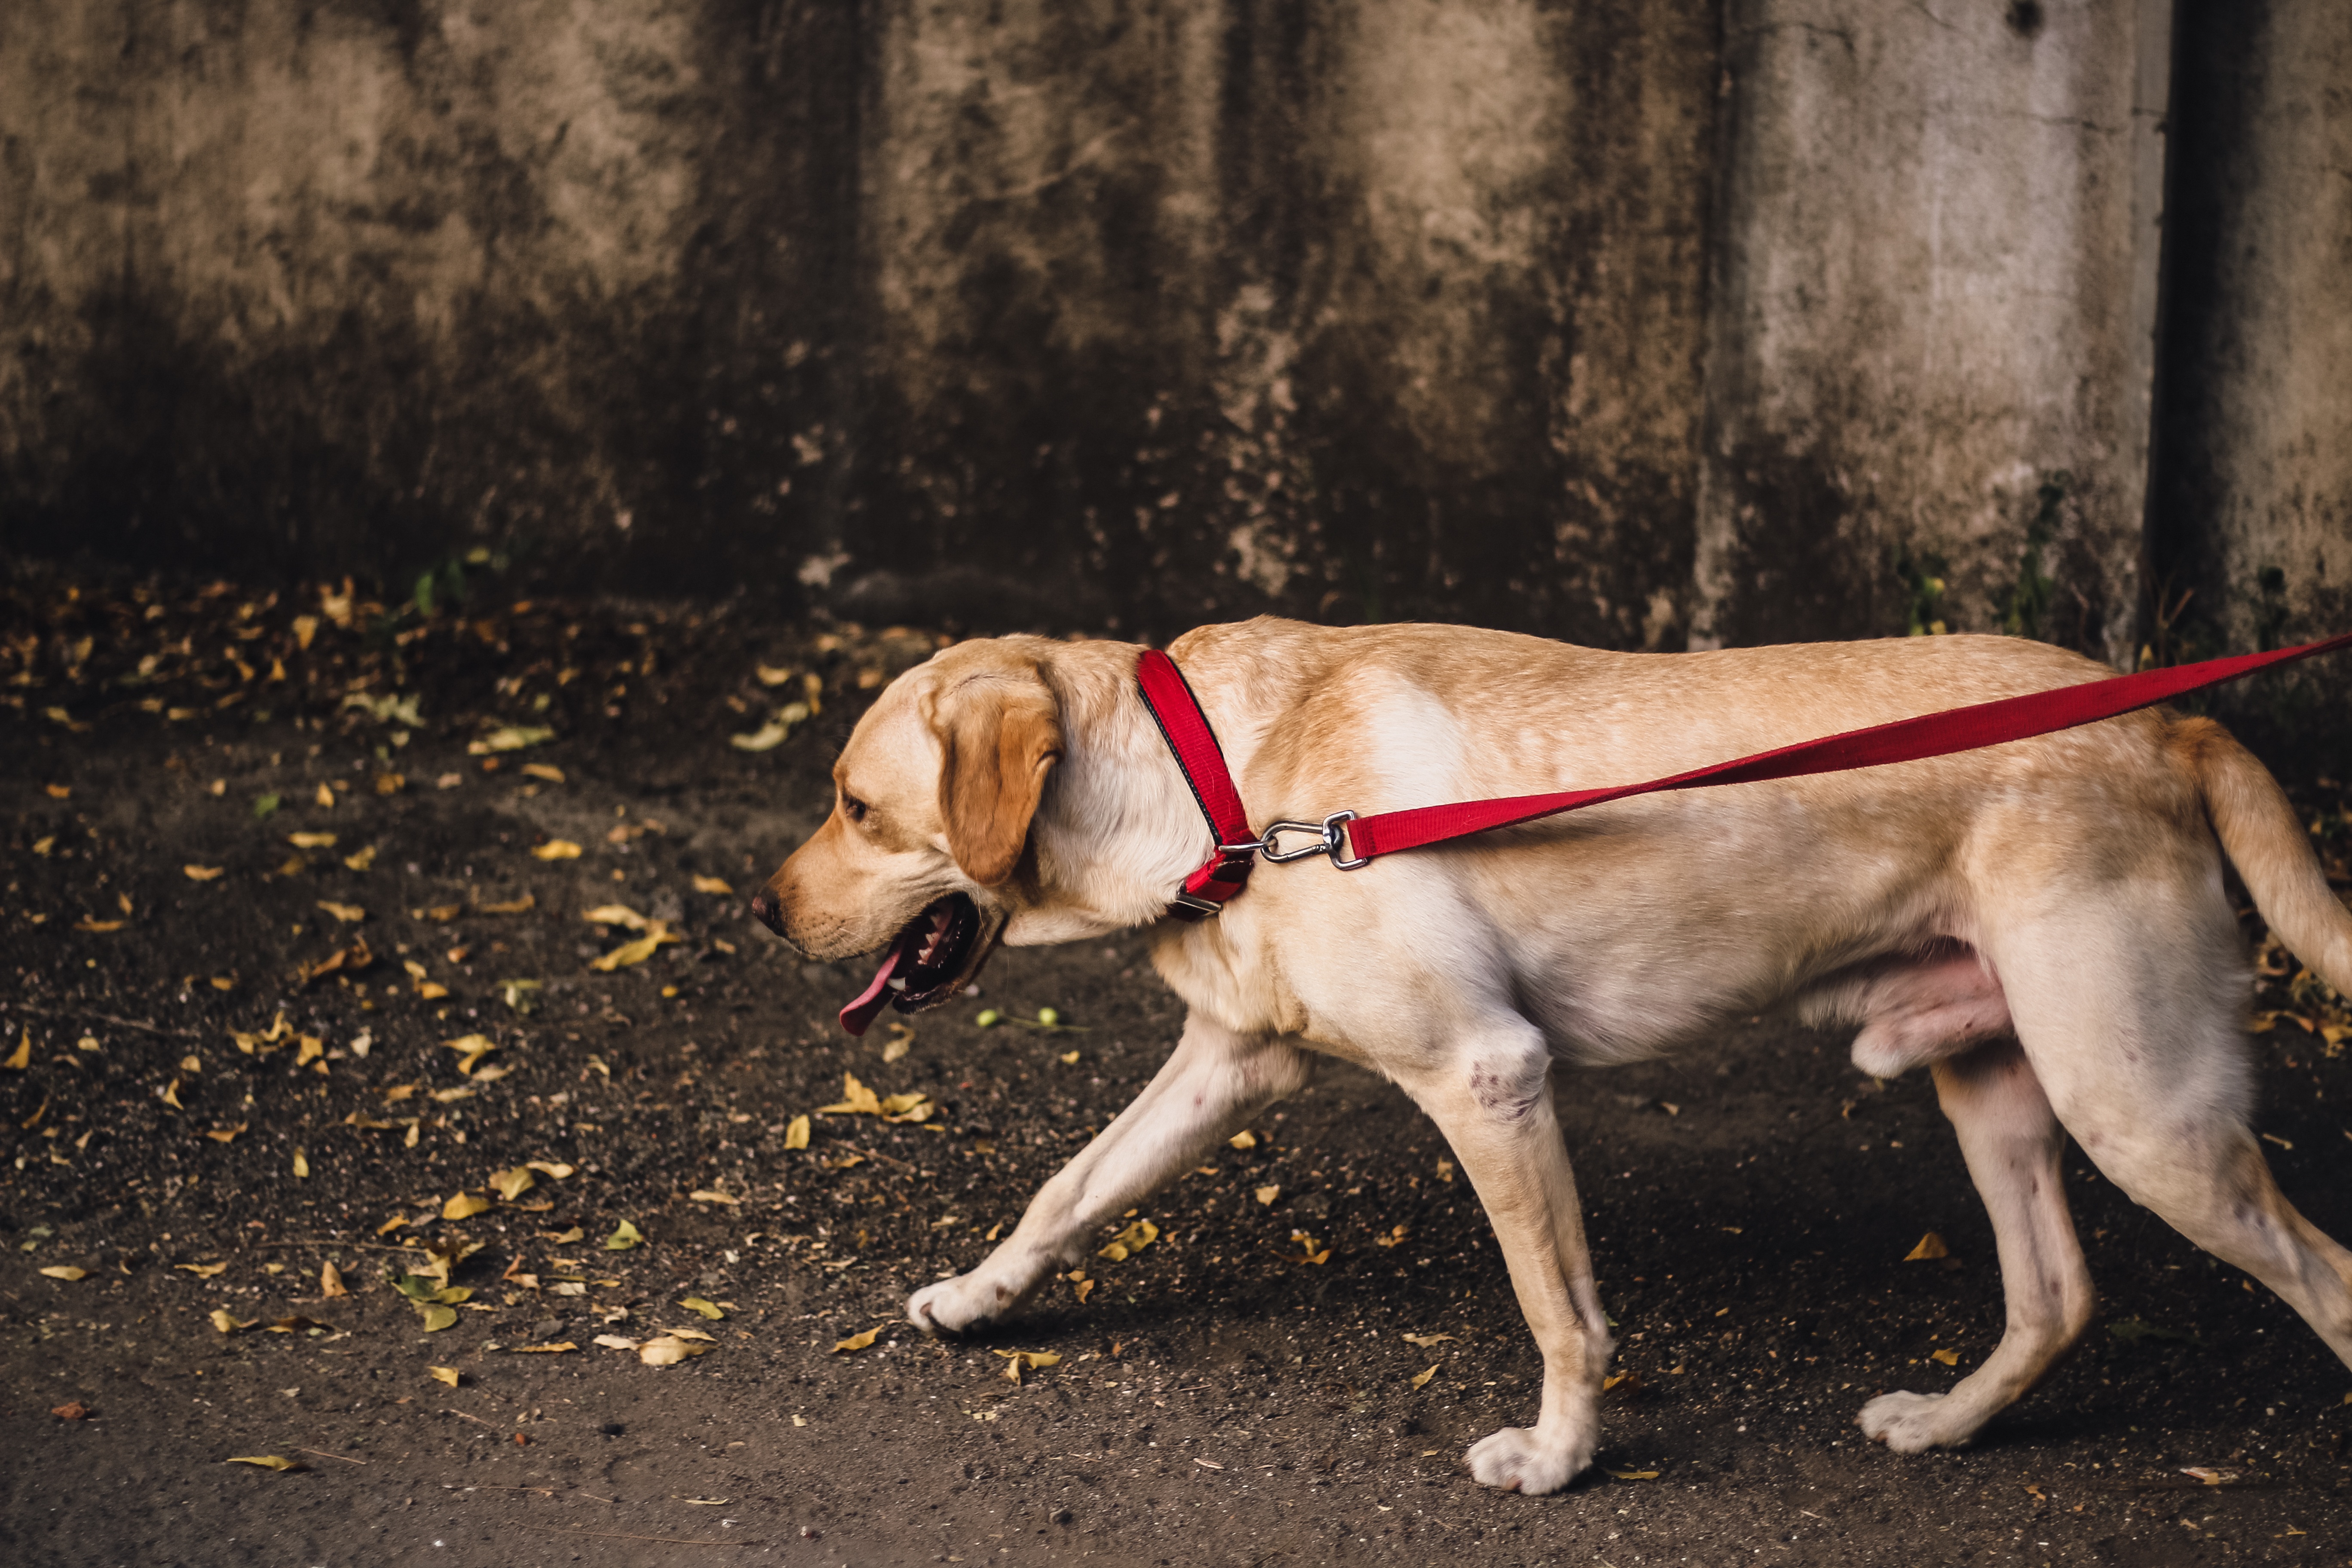
puppy, dog, mammal, vertebrate, labrador retriever, street dog, dog like mammal